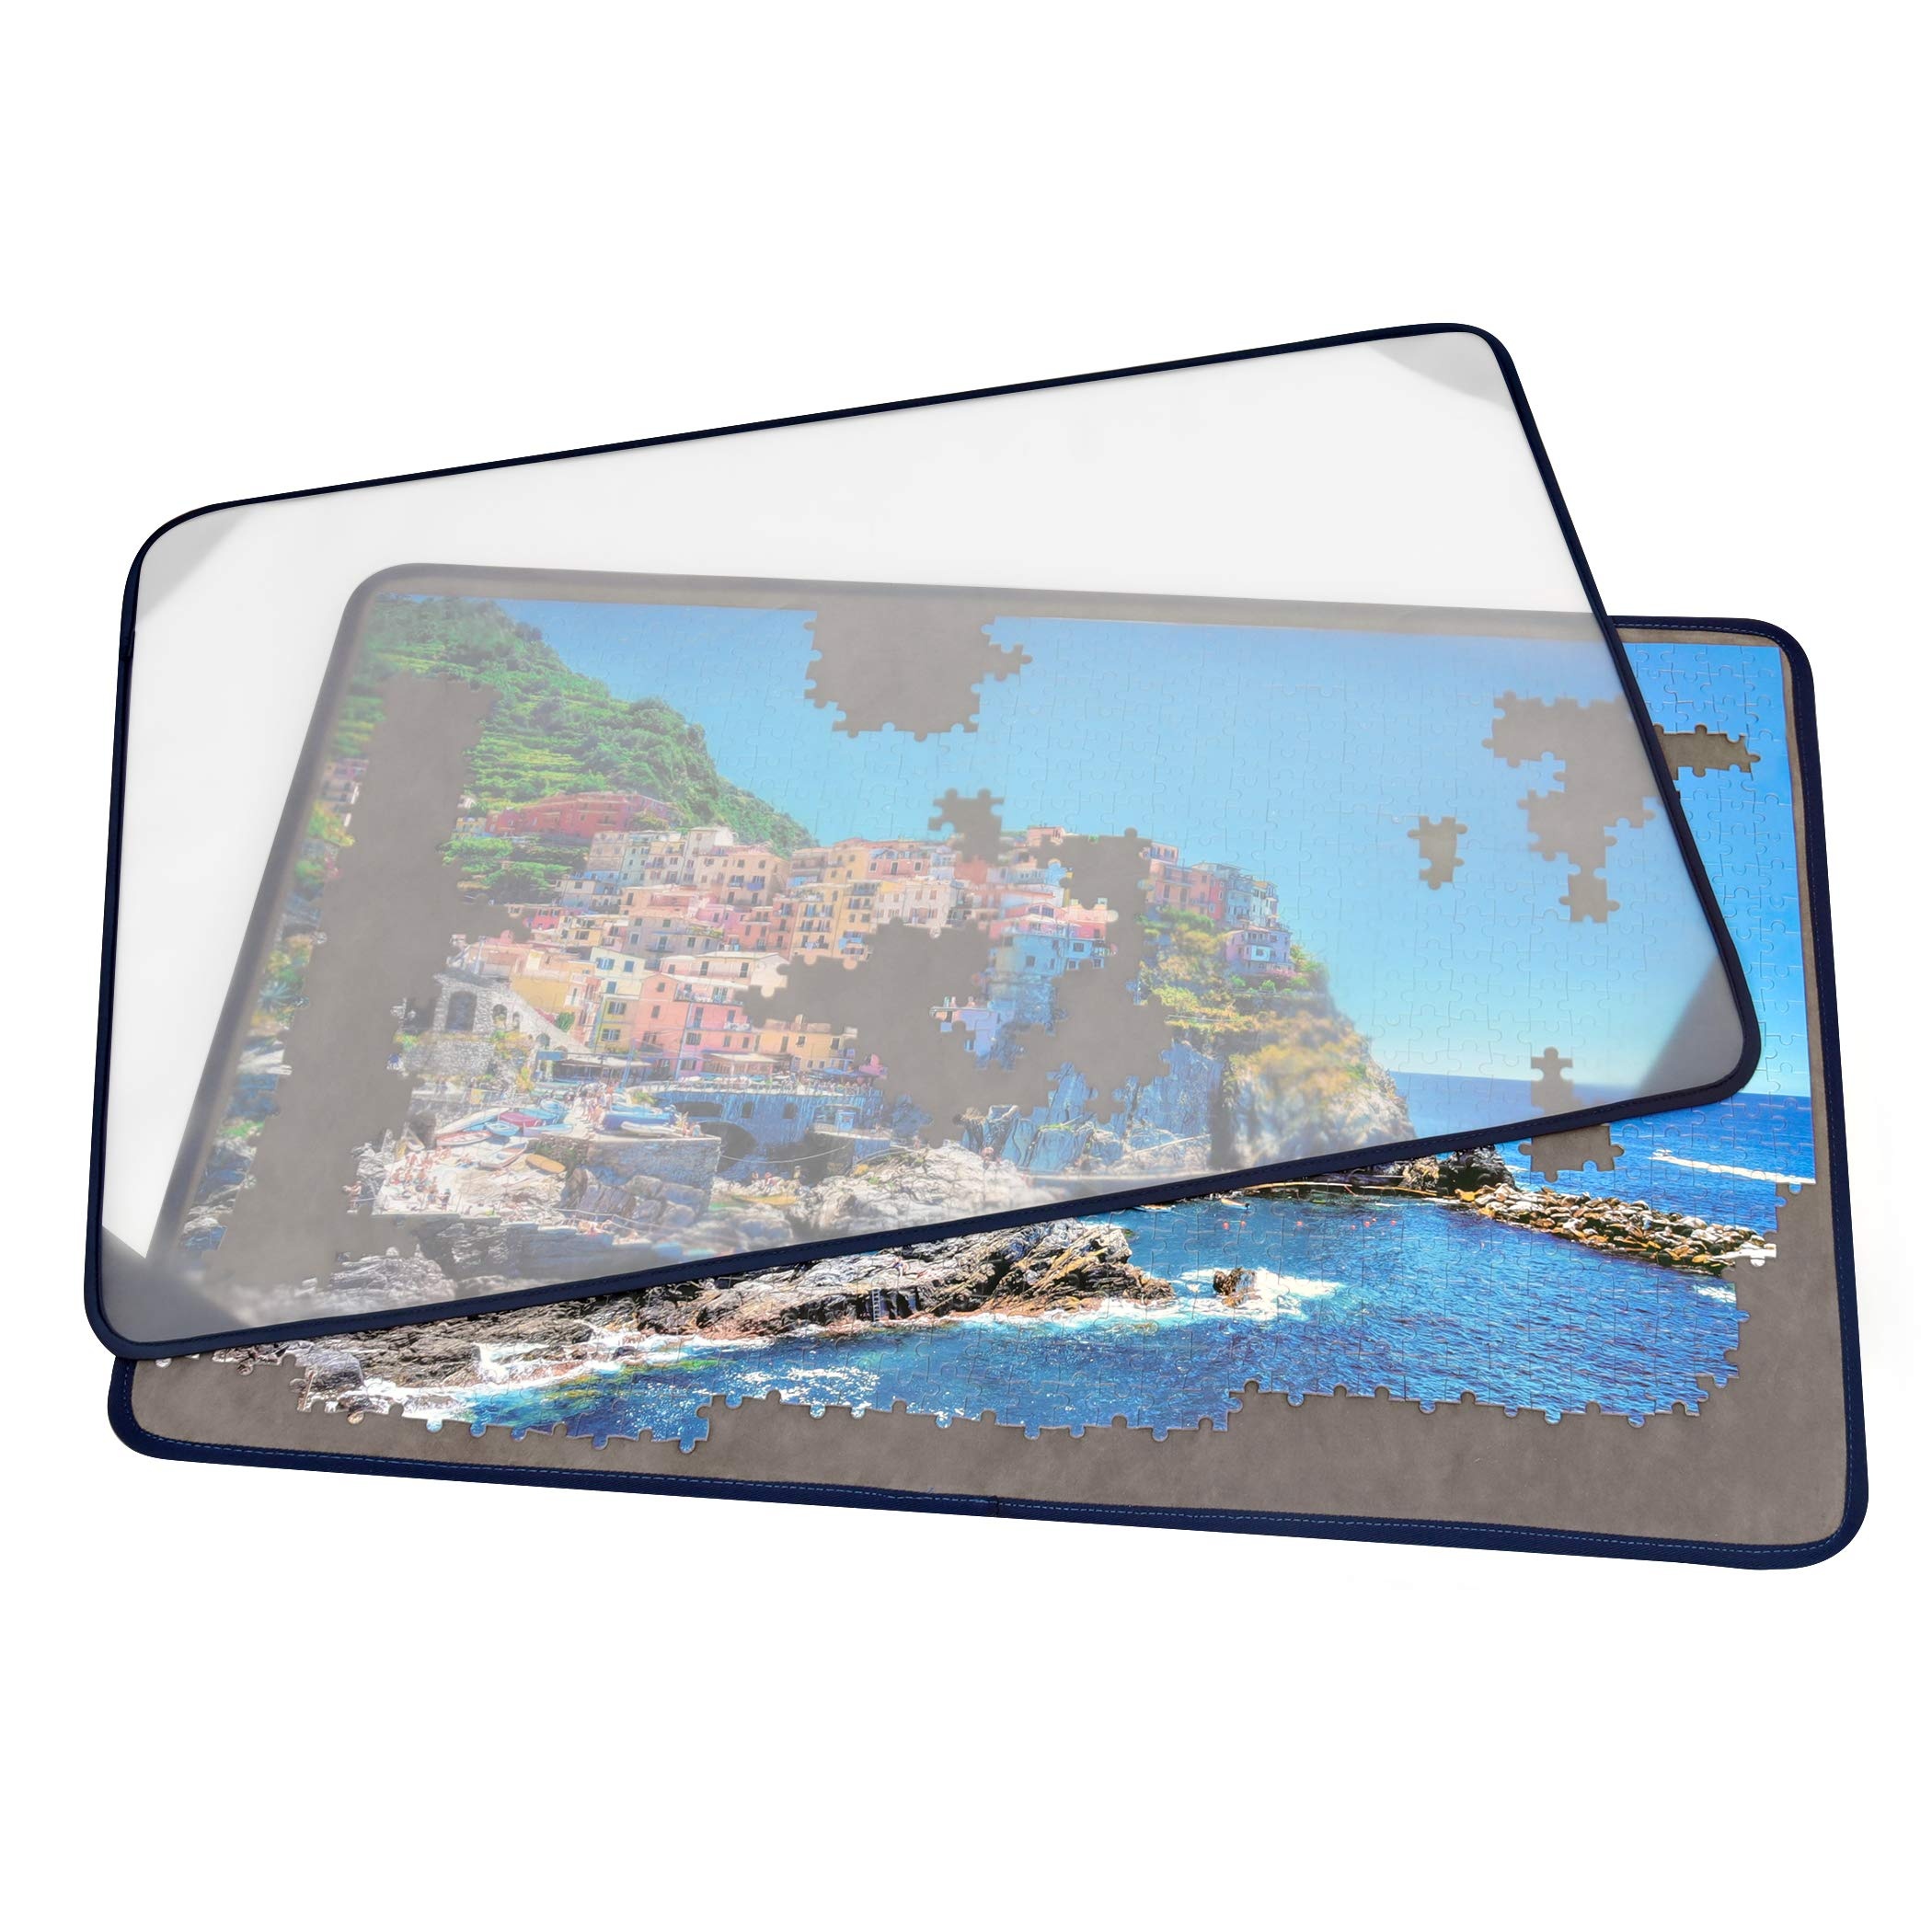
Tektalk Puzzle Board, portable puzzle mat with dustproof cover for puzzle storage, non-slip surface (gray, for up to 1000 pieces)
Premium Material - Tektalk Puzzle Board is made of high-quality flannel and polyester. The flannel cover is soft and helpful in fixing the puzzle pieces, while the board itself is bend-resistant and sturdy enough to ensure long-lasting use.
Unique Design - With our puzzle board, which is lightweight and easy to move, you can enjoy puzzle fun on the couch, in bed, or anywhere you feel comfortable.
Free Gift - Comes with a dust cover to protect your puzzles from dust, moisture, and your naughty pets when you want to save the game for next time.
Reject Disorder - You don't have to restart your game if you haven't finished it this time, as it helps save your unfinished game for next time. Our puzzle board just wants to be your best assistant and guarantees you carefree fun time.
Product Size - Measures 78 × 53 cm and is suitable for puzzles with up to 1,000 pieces. Please note that the package does not include puzzles.
Brand: Buybings
Category: Toys & Games > Puzzles > Jigsaw Puzzle Accessories